Toledo, Ohio

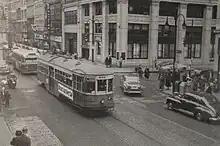
A streetcar in Toledo, 1949

An almost bloodless conflict between Ohio and the Michigan Territory, called the Toledo War (1835–1836), was "fought" over a narrow strip of land from the Indiana border to Lake Erie, now containing the city and the suburbs of Sylvania and Oregon, Ohio. The strip, which varied between five and in width, was claimed by both the state of Ohio and the Michigan Territory due to conflicting legislation concerning the location of the Ohio-Michigan state line. Militias from both states were sent to the border, but never engaged. The only casualty of the conflict was a Michigan deputy sheriff—stabbed in the leg with a penknife by Two Stickney during the arrest of his elder brother, One Stickney, and the loss of two horses, two pigs, and a few chickens stolen from an Ohio farm by lost members of the Michigan militia. Major Benjamin Franklin Stickney, father of One and Two Stickney, had been instrumental in pushing Congress to rule in favor of Ohio gaining Toledo. In the end, the state of Ohio was awarded the land after the state of Michigan was given a larger portion of the Upper Peninsula in exchange. Stickney Avenue in Toledo is named for Major Stickney.